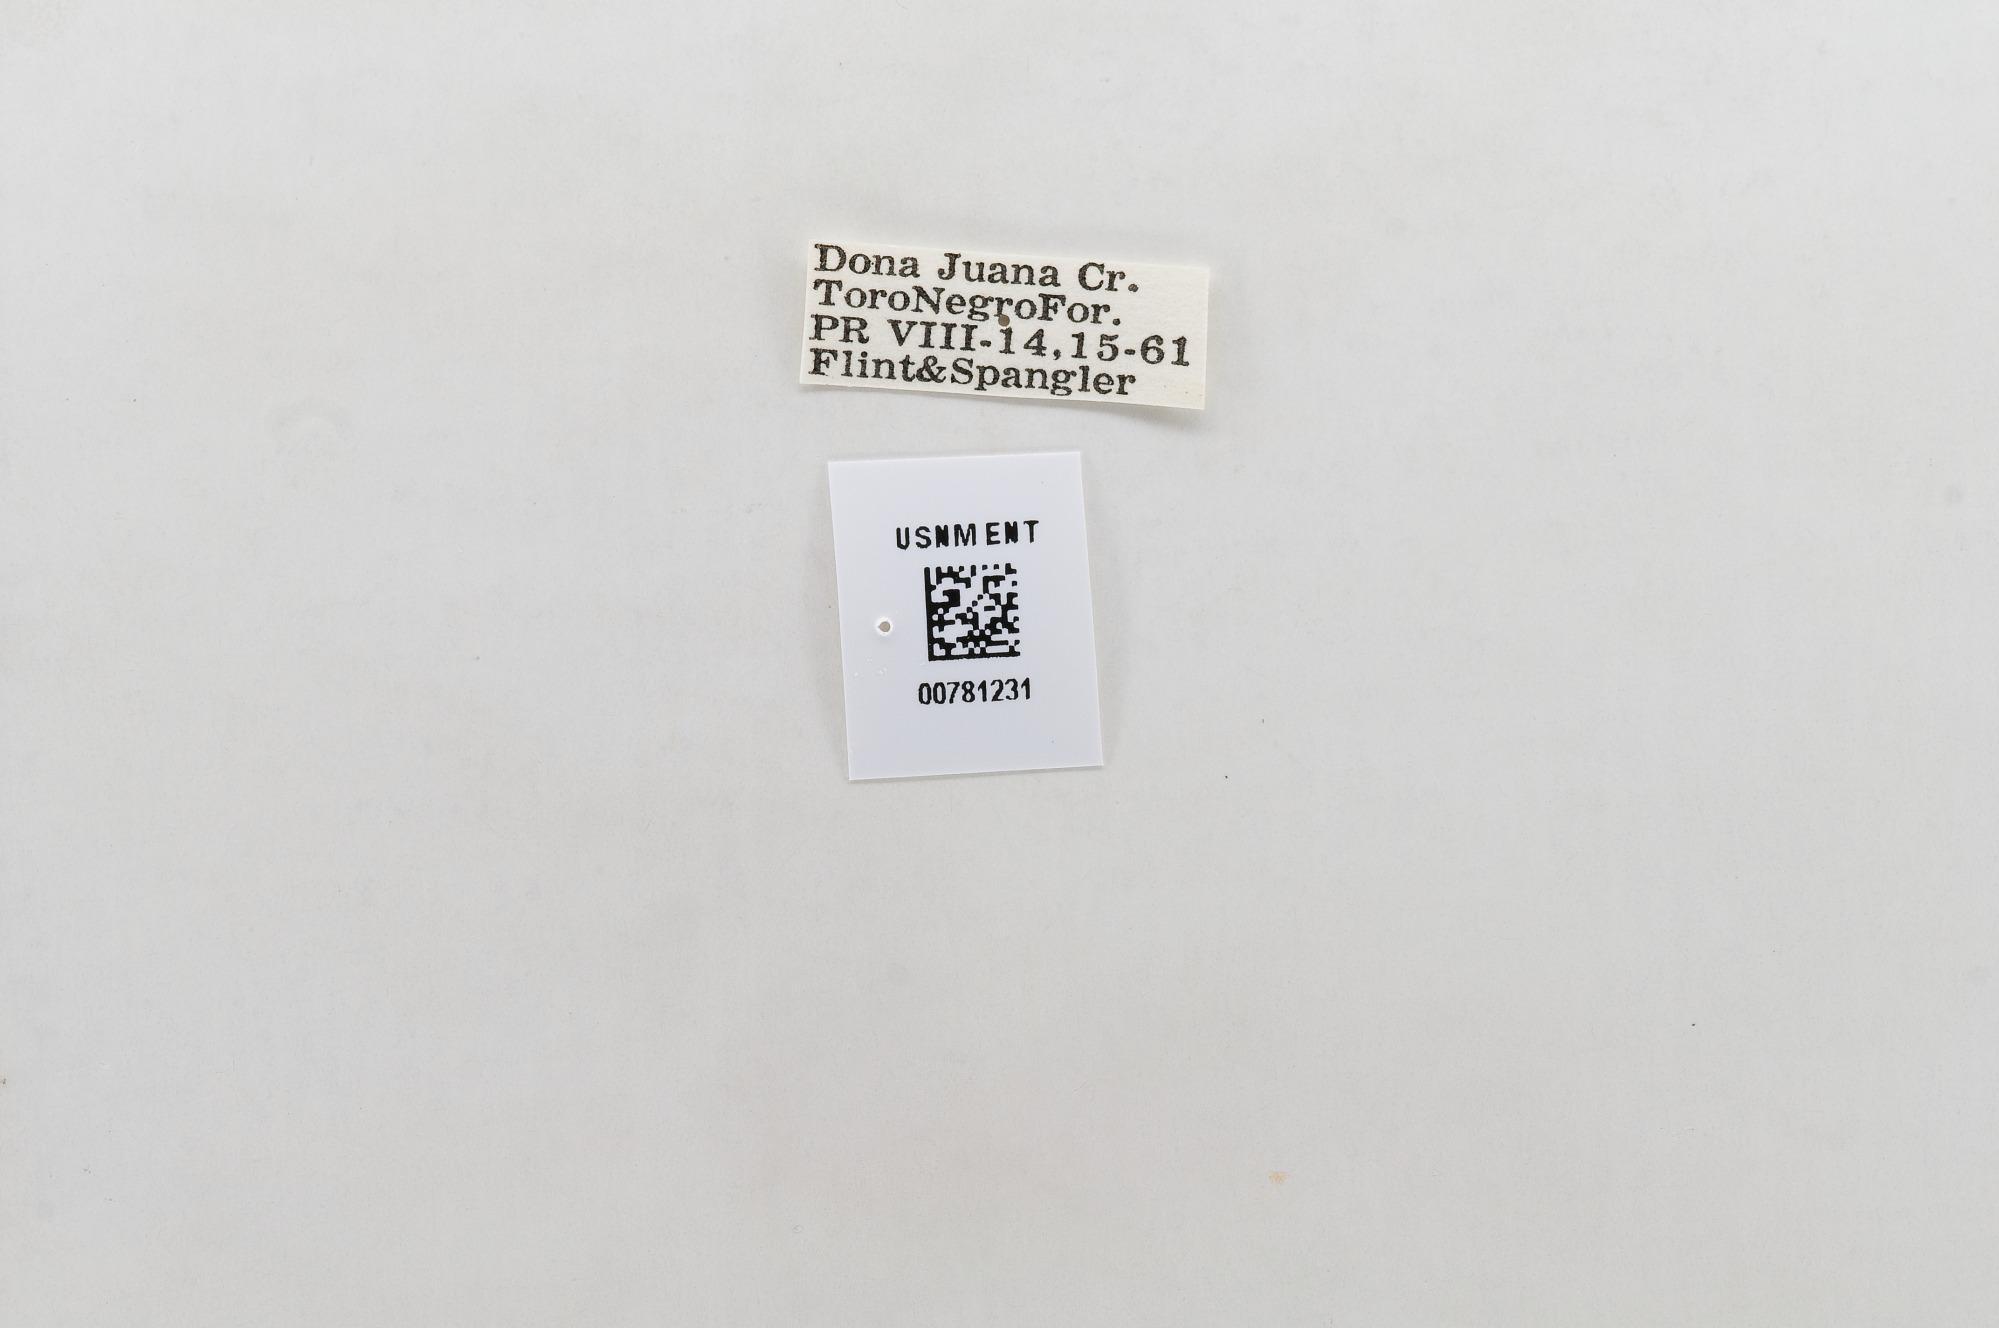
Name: Pyrisitia portoricensis
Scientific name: Pyrisitia portoricensis
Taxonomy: Animalia, Arthropoda, Hexapoda, Insecta, Lepidoptera, Pieridae, Coliadinae